Island

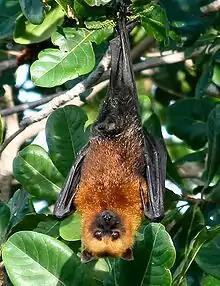
The Seychelles fruit bat has a major role in distributing the seeds of trees between islands, a form of oceanic dispersal.

Oceanic islands, ones that have never been connected to shore, are only populated by life that can cross the sea. This means that any animals present on the island had to have flown there, in the case of birds or bats, were carried by such animals, or were carried in a sea current in what is known as a "rafting event". This phenomenon is known as oceanic dispersal. Tropical cyclones have the capacity to transport species over great distances. Animals like tortoises can live for weeks without food or water, and are able to survive floating on debris in the sea. One case study showed that in 1995, fifteen iguanas survived a 300 km journey to Anguilla in the Caribbean, an island which no iguana had lived on previously. They survived floating on a mass of uprooted trees from a storm. Plant species are thought to be able to travel great distances of ocean. New Zealand and Australia share 200 native plant species, despite being separated by 1500 km.